Petronilla of Aragon

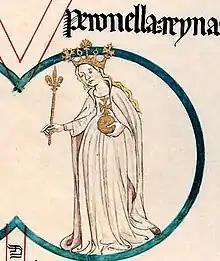

Petronilla (29 June/11 August 1136 – 15 October 1173), whose name is also spelled Petronila or Petronella (Aragonese: "Peyronela" or "Payronella", and ), was Queen of Aragon (1137–1164) from the abdication of her father, Ramiro II, in 1137 until her own abdication in 1164. After her abdication she acted as regent during the minority of her son Alfonso II of Aragon (1164–1173). She was the last ruling member of the Jiménez dynasty in the Kingdom of Aragon, and by marriage to Ramon Berenguer IV, Count of Barcelona brought the House of Barcelona to the throne of Aragon, uniting the Kingdom of Aragon with the County of Barcelona to create the Crown of Aragon.